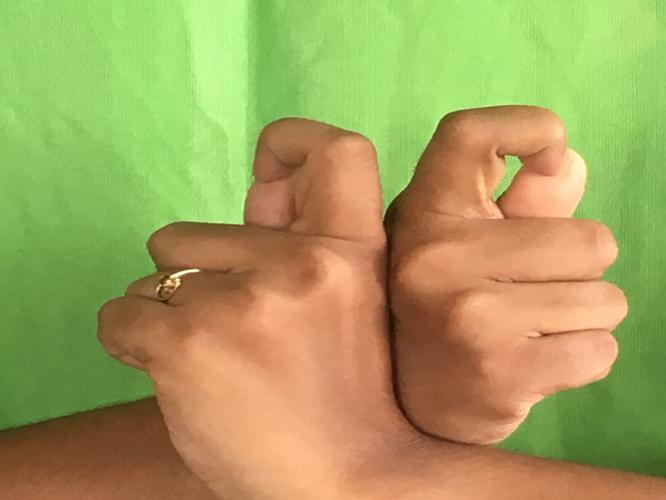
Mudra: Berunda
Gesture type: double_hand